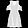
Label: Dress